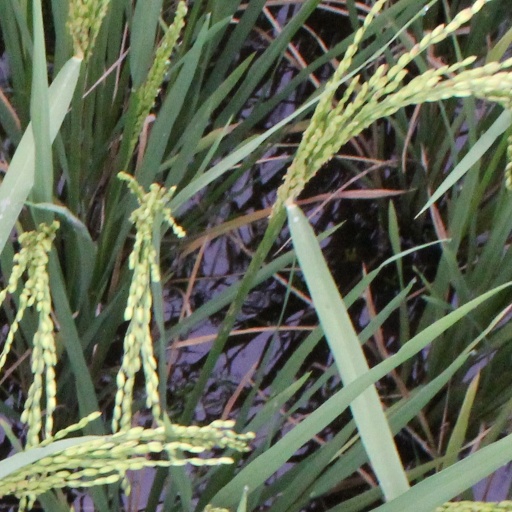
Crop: rice